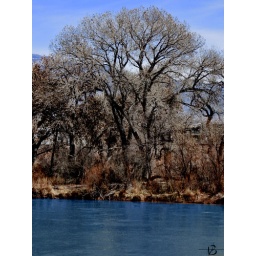
Even in a bare tree there is some beauty.